Balloonfest '86

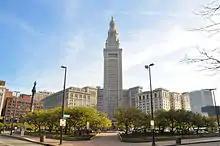
Terminal Tower overlooking Public Square

Balloonfest '86 was coordinated by a Los Angeles-based company headed by Treb Heining, Balloonart by Treb, which spent six months preparing for the event. A rectangular structure the size of a city block was set up to hold the balloons on the southwest quadrant of Cleveland's Public Square. It measured , was three stories high and was covered with a one-piece net of woven mesh material. Inside, 2,500 volunteers, consisting largely of high school students, spent many hours filling the balloons with helium. One described the preparations as "like an assembly line, non-stop." Volunteers received free T-shirts.